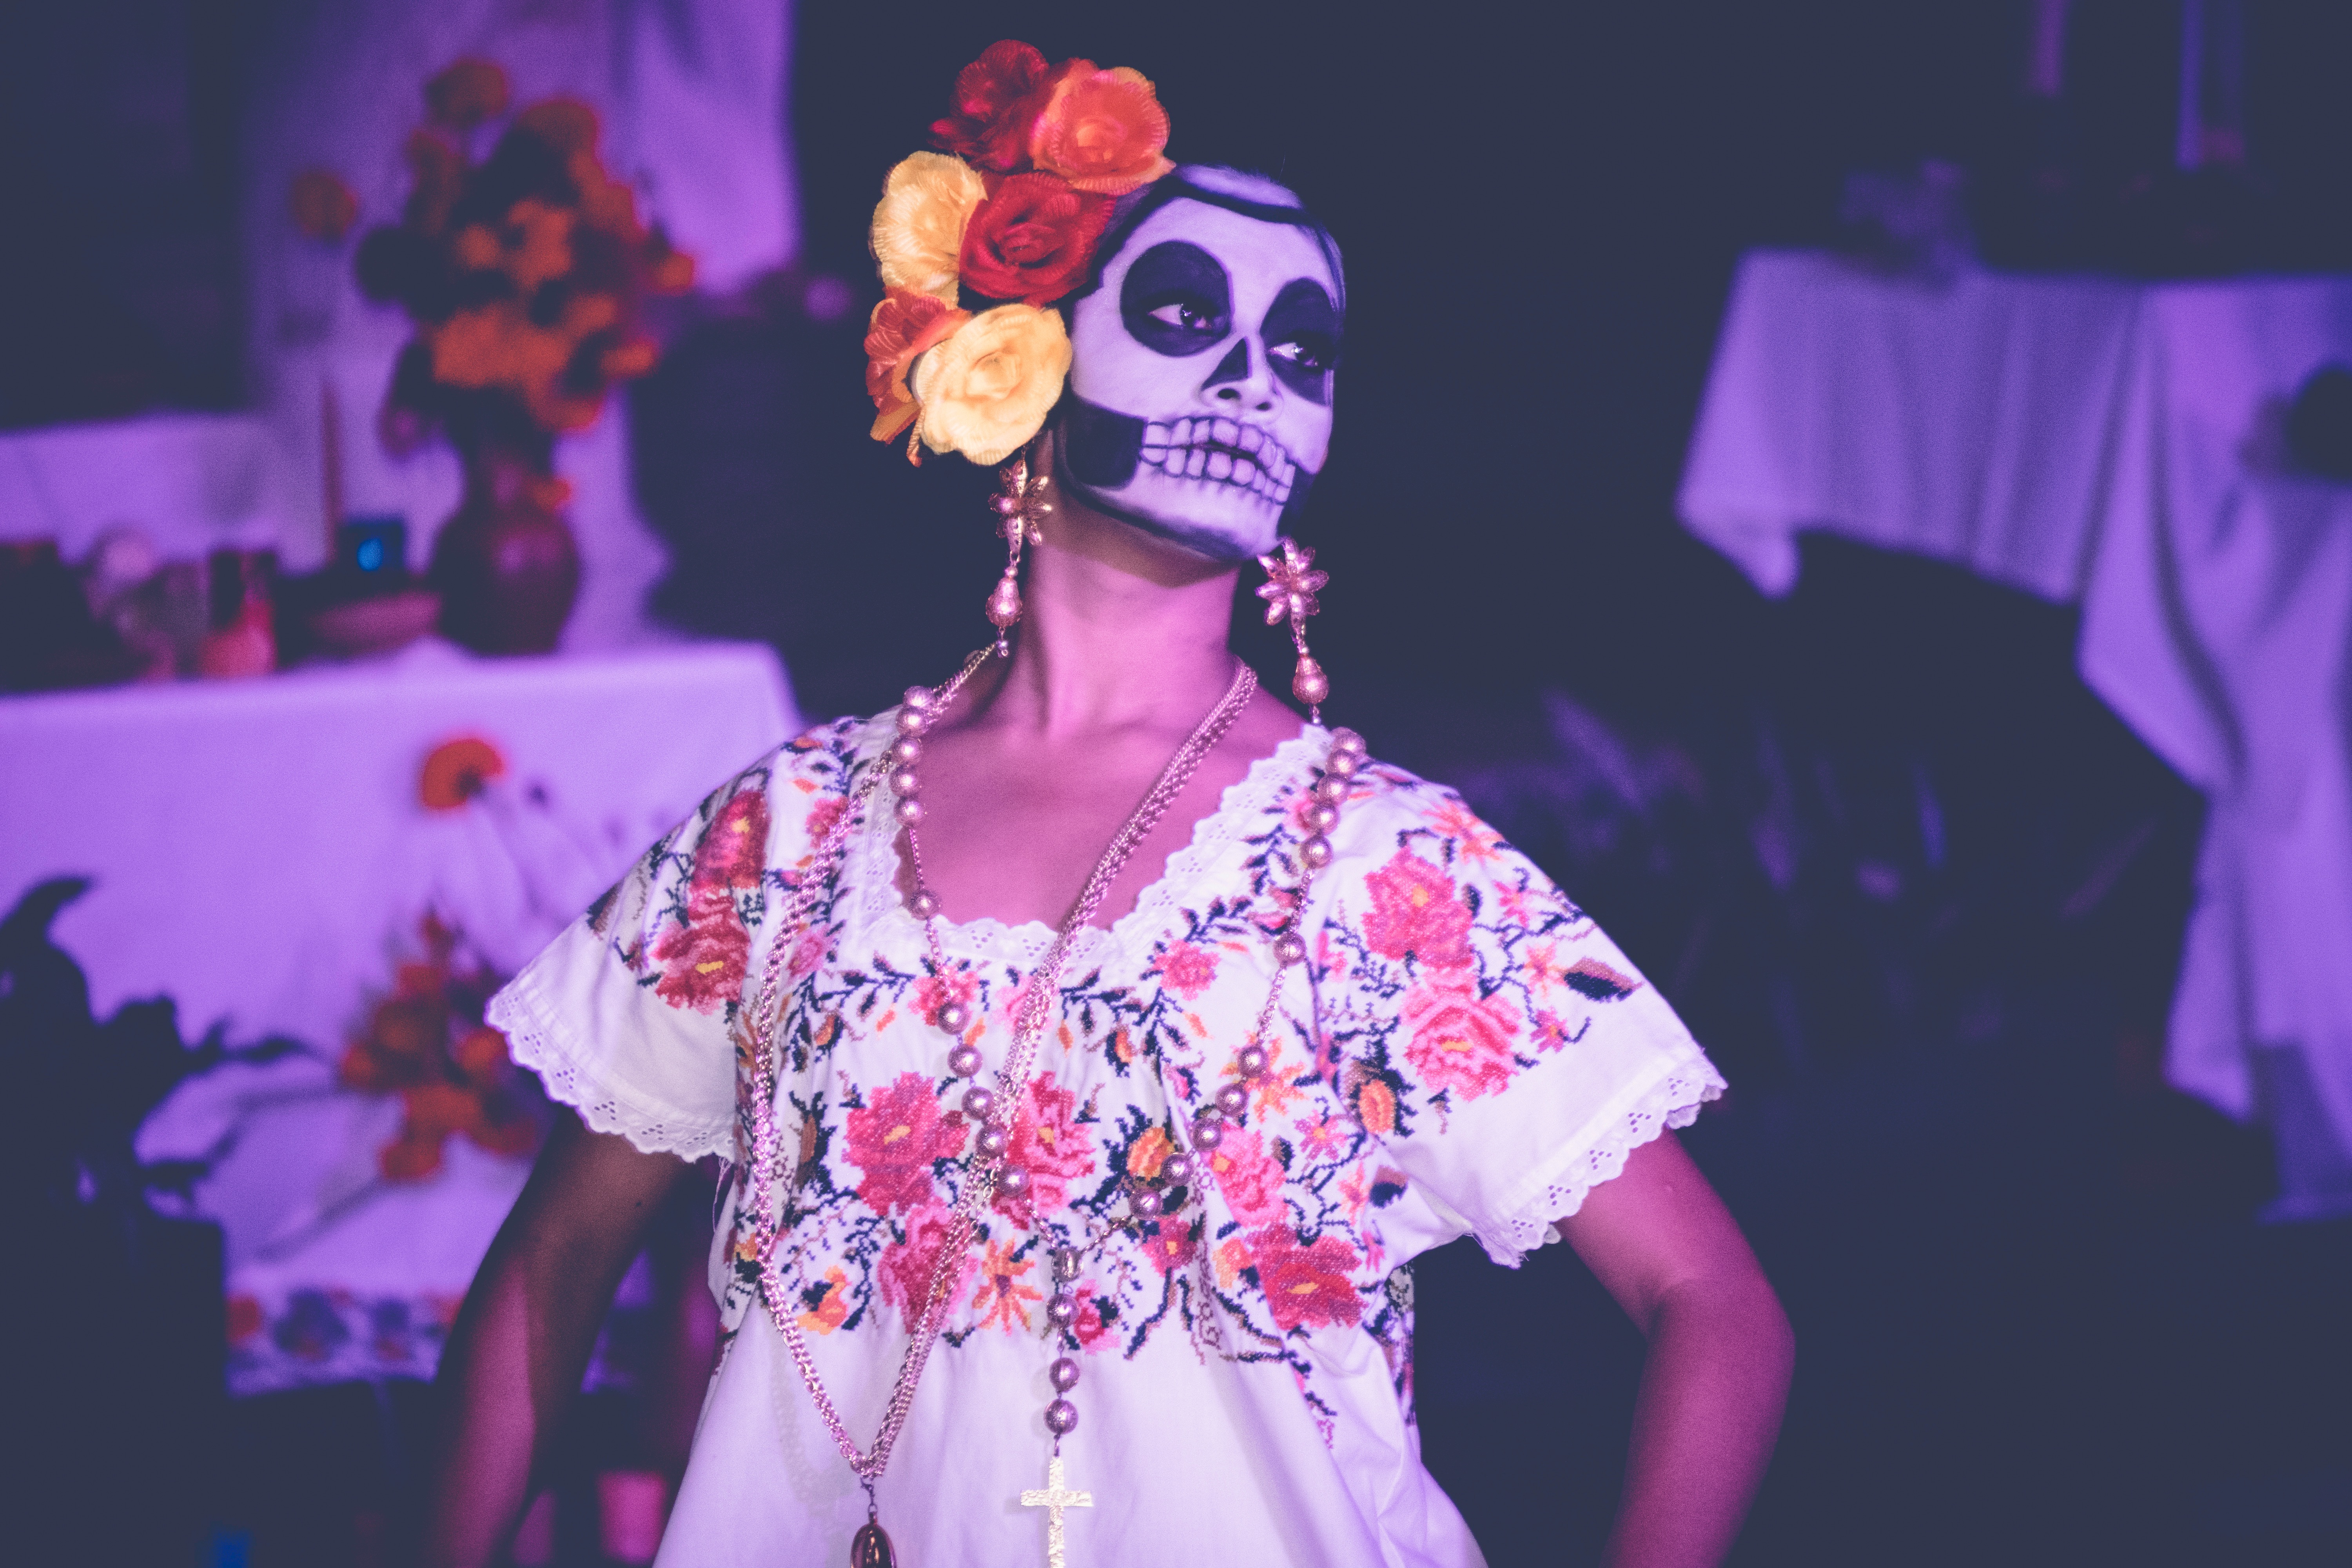
fashion, performance art, stage, entertainment, performing arts, musical theatre